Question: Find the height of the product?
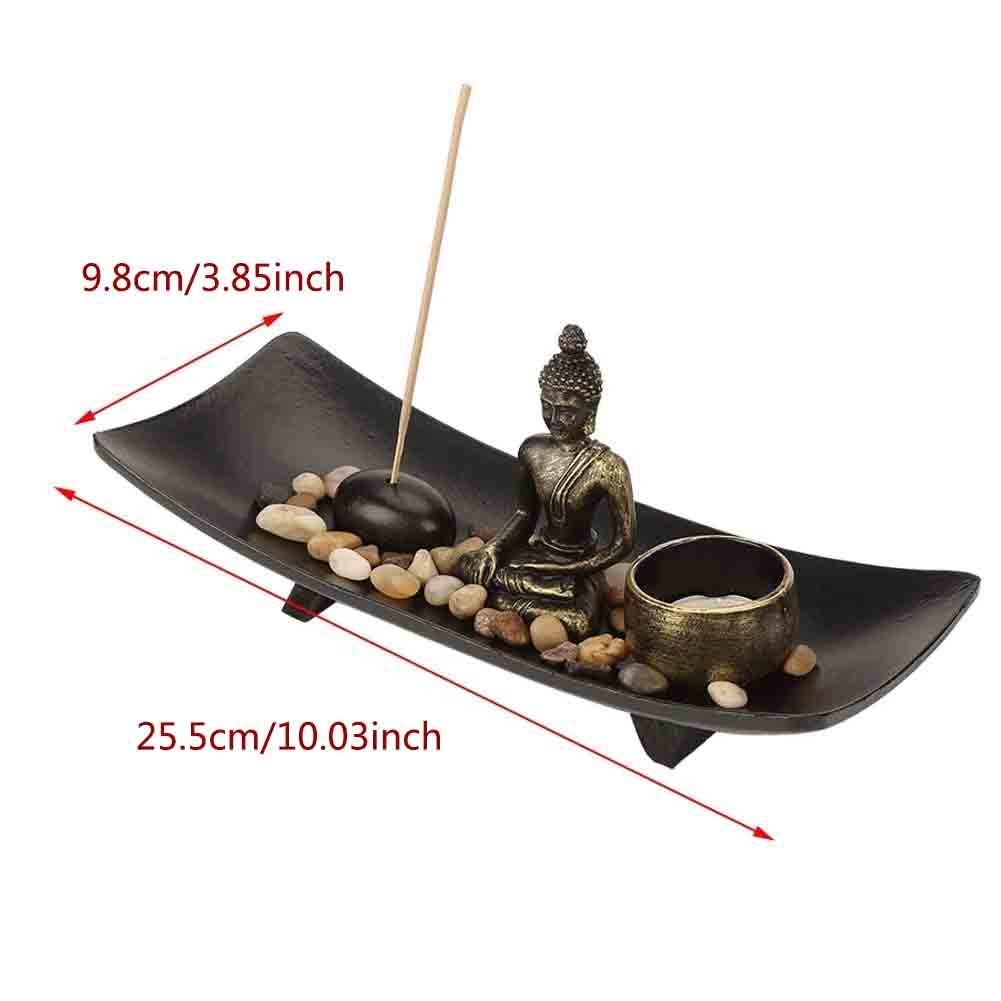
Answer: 25.5 centimetre